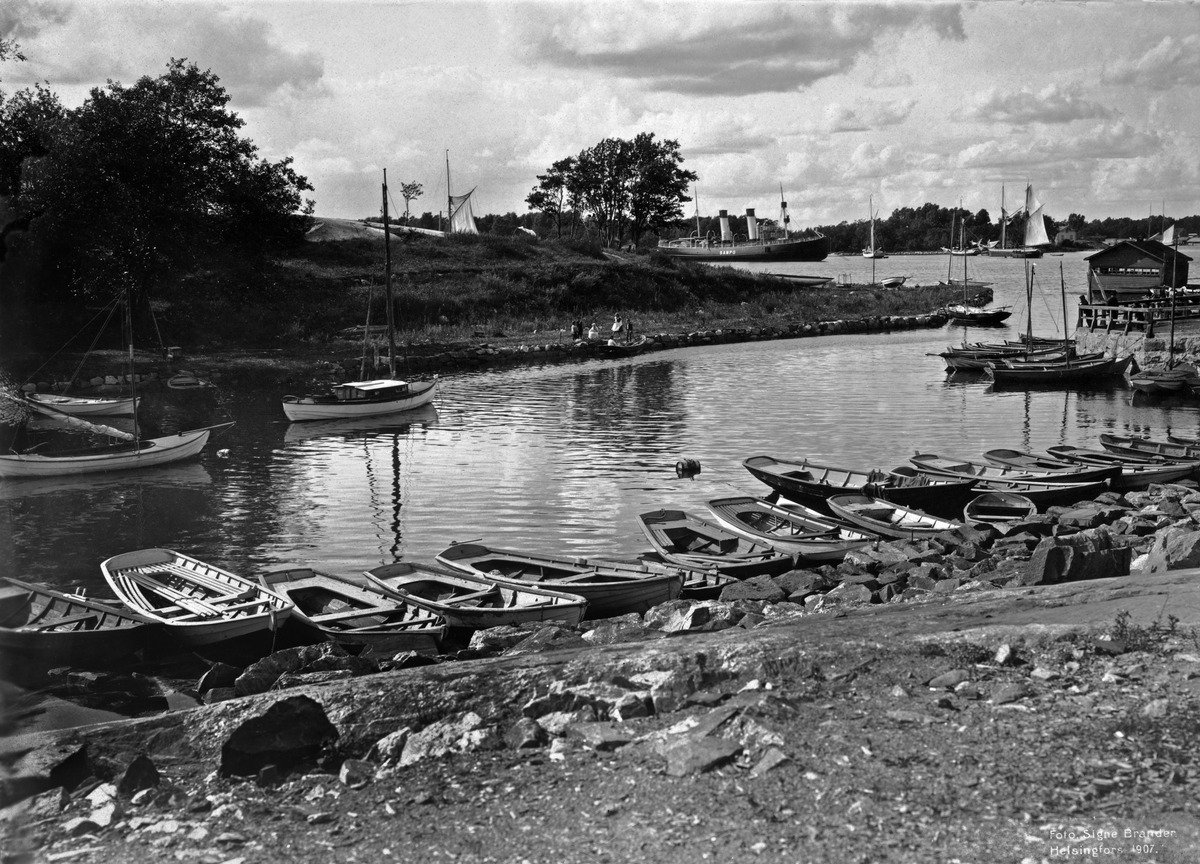
Munkkisaaren salmi
sisällön kuvaus: Munkkisaaren salmi. Takana Munkkisaari ja Hietasaari. mustavalkoinen
Kuvaaja: Brander, Signe, valokuvaaja
Ajankohta: kuvausaika 1907
Paikka: Suomi, Uusimaa, Helsinki, Jätkäsaari Helsinki, Helsinki
Aiheet: saaret, rantaviiva, veneet